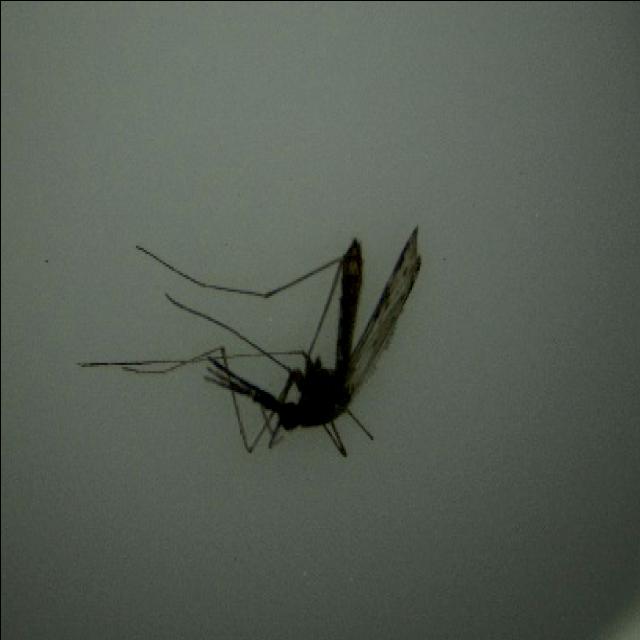
Species: anopheles_sinensis